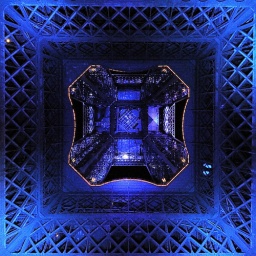
The Eiffel tower in blue - 7